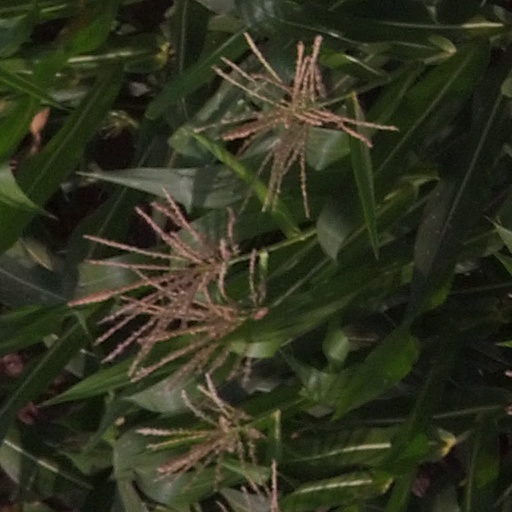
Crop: maize; corn